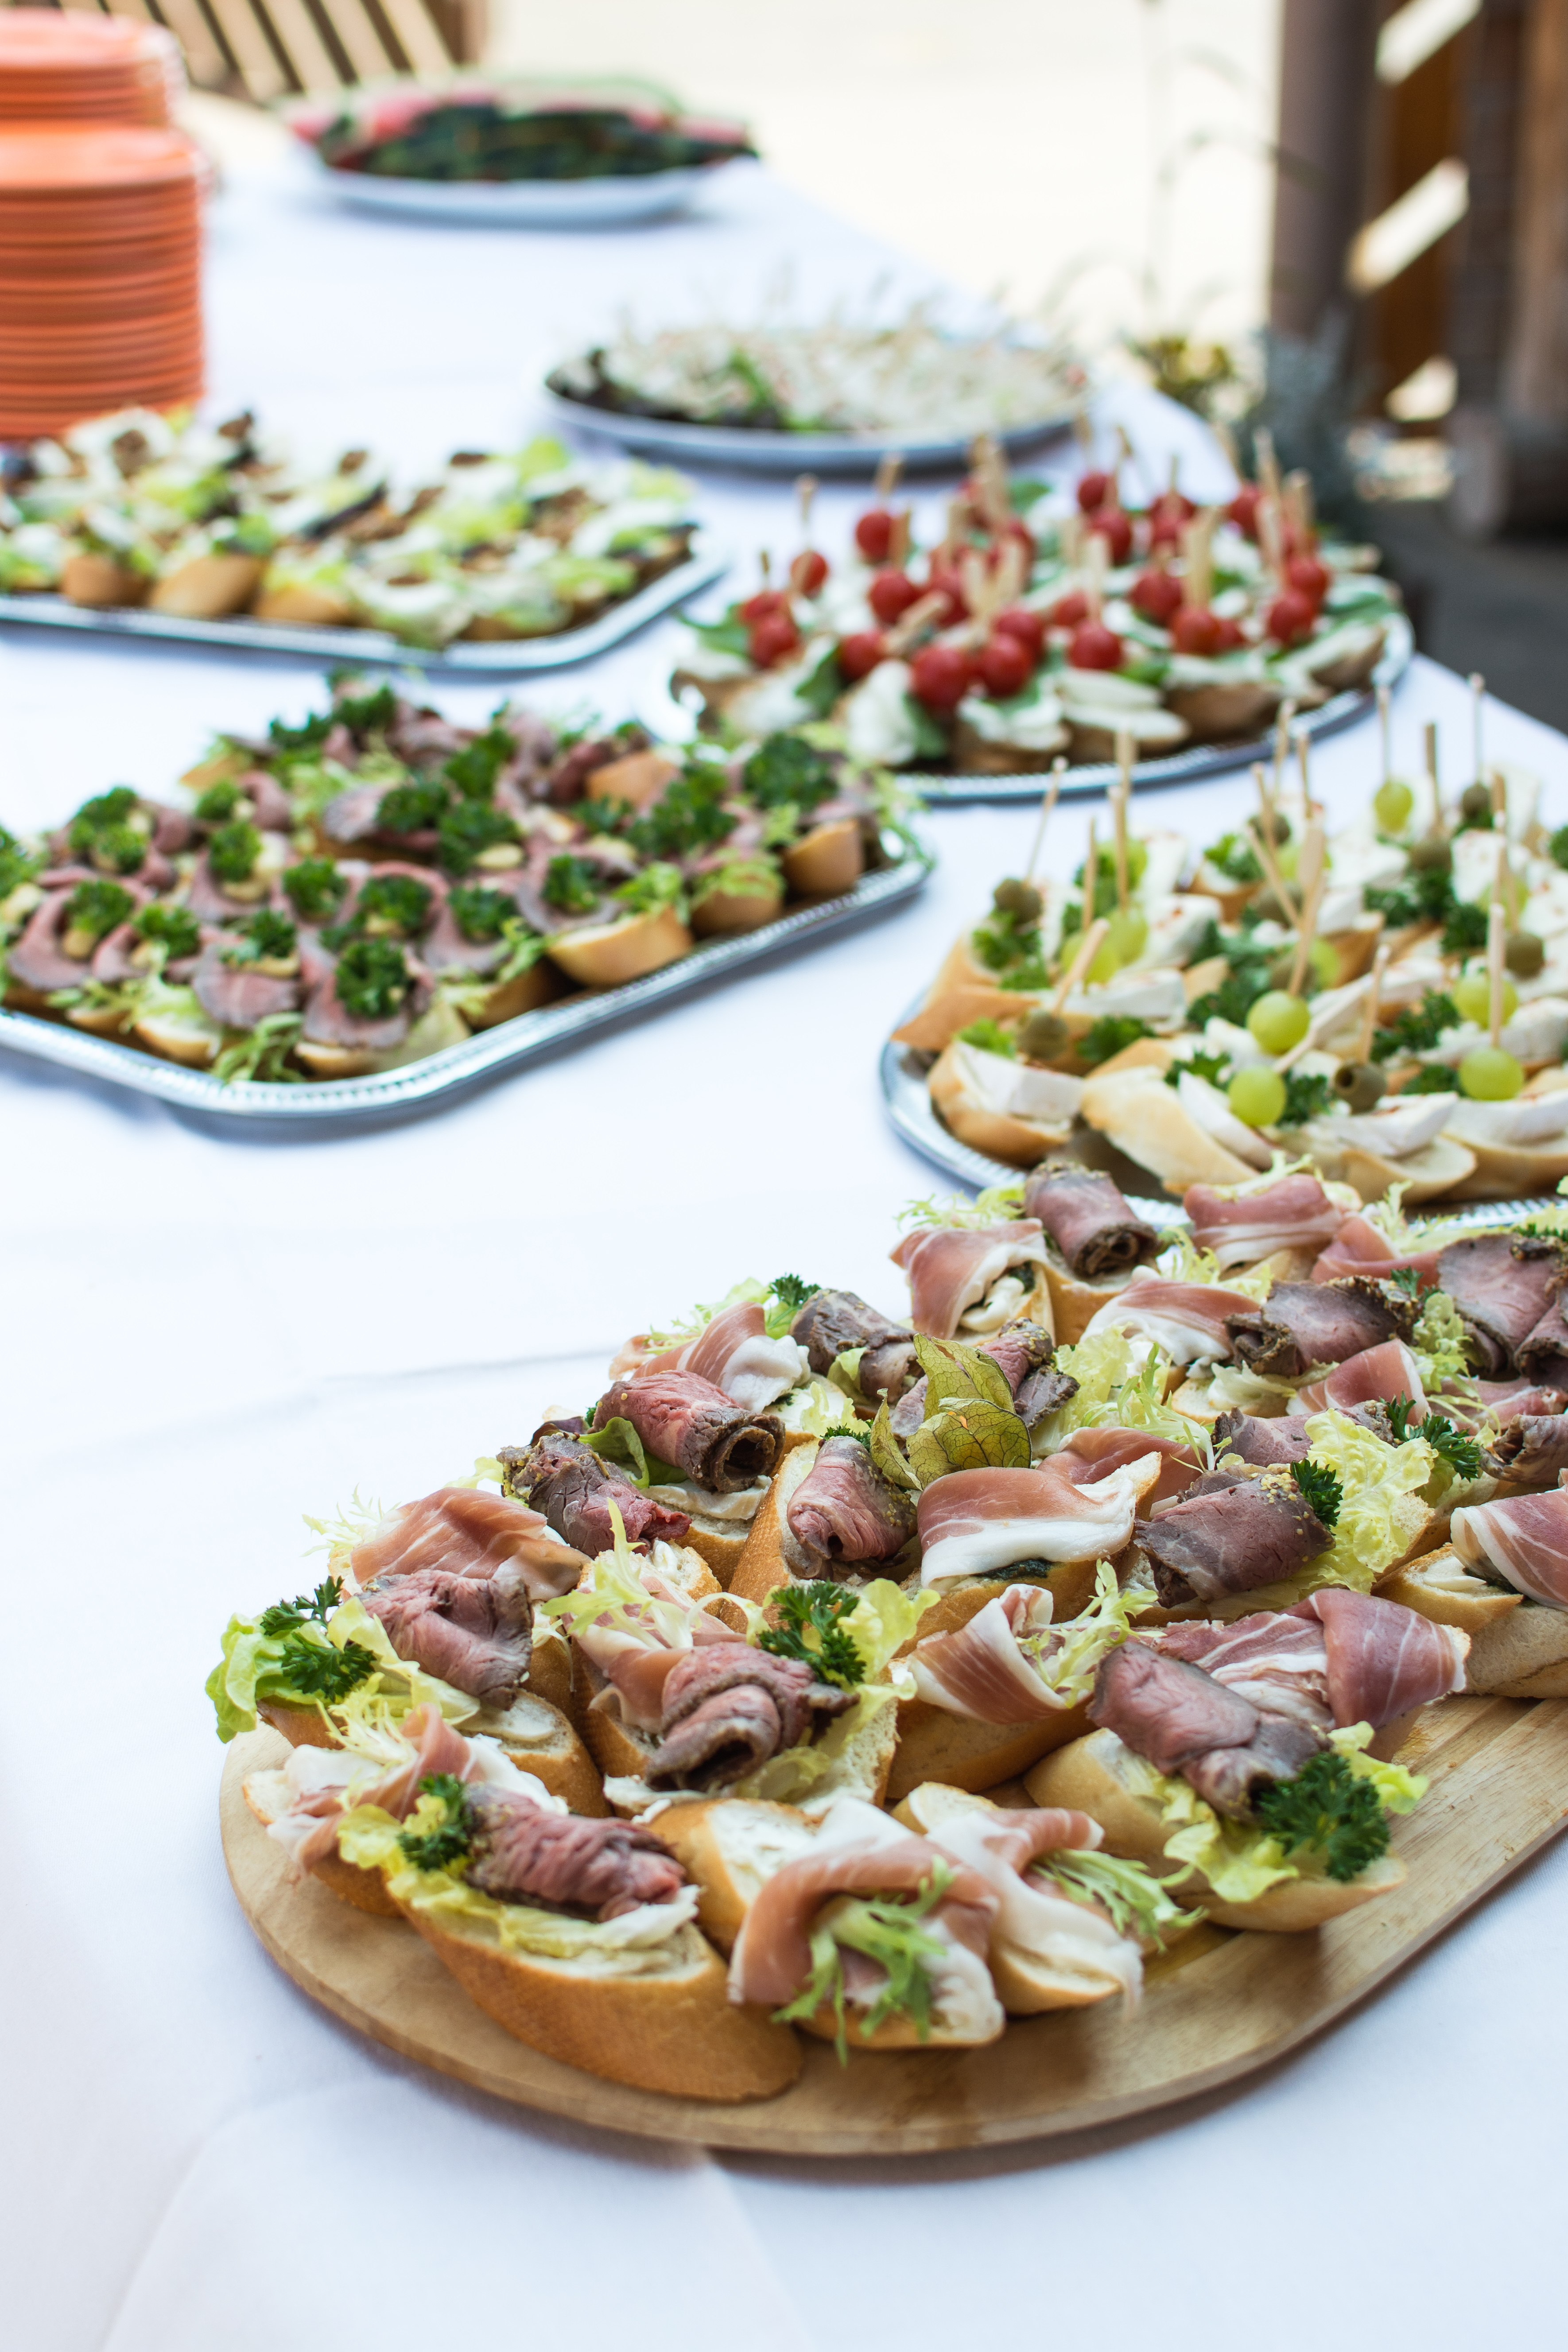
dish, food, cuisine, ingredient, finger food, produce, staple food, appetizer, flatbread, recipe, baked goods, american food, meat, italian food, bruschetta, canape, brunch, hors d oeuvre